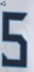
Number: 5